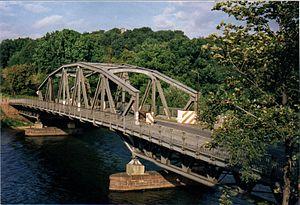
La commune d'Allemagne de Schwielowsee comprend les localités de Caputh, Geltow et Ferch fusionnées en 2002. Elle se trouve dans le Brandebourg, dans l'arrondissement de Potsdam-Mittelmark. Sa population était de 10 650 habitants au 31 décembre 2018.